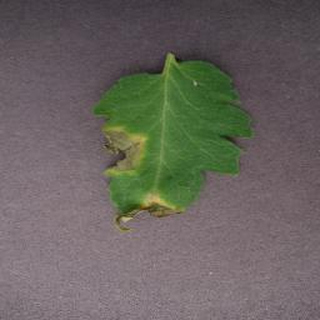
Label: tomato_late_blight